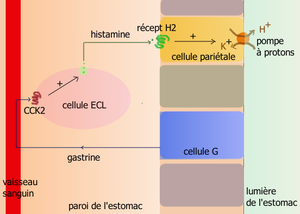
Régulation de la sécrétion acide de l'estomac
L'histamine, amine naturelle, est une cytokine, une molécule de signalisation du système immunitaire, de la peau, de l'estomac et du cerveau des vertébrés. C'est un médiateur chimique synthétisé par les animaux dans de nombreux organes :